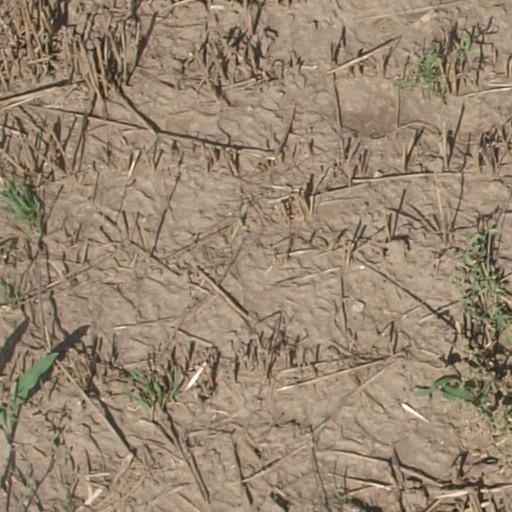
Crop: maize; corn